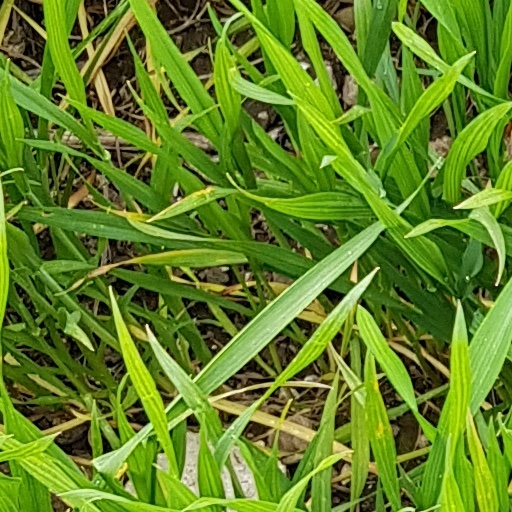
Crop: wheat